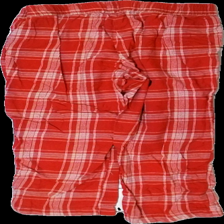
View: back
Type: Trousers
Category: Ladies
Brand: Mywear (Ica)
Colors: White, Red
Material: 100% cotton
Pattern: Other
Cut: Regular
Size: M
Season: All
Price range: <50
Recommended usage: Export
Comment: washed out